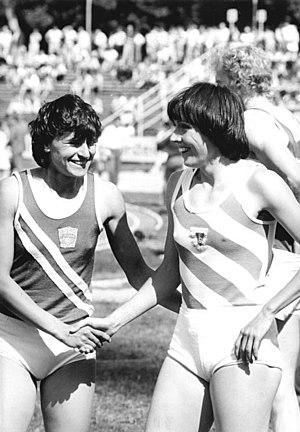
Dagmar Neubauer, née Rübsam le 3 juin 1962 à Suhl, est une athlète allemande spécialiste du 400 m. Concourant pour la République démocratique allemande dans les années 1980, elle s'est illustrée en remportant notamment deux titres mondiaux dans l'épreuve du relais 4 × 400 m.